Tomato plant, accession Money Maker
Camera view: bottom (45 deg); turntable rotation: 120 degrees
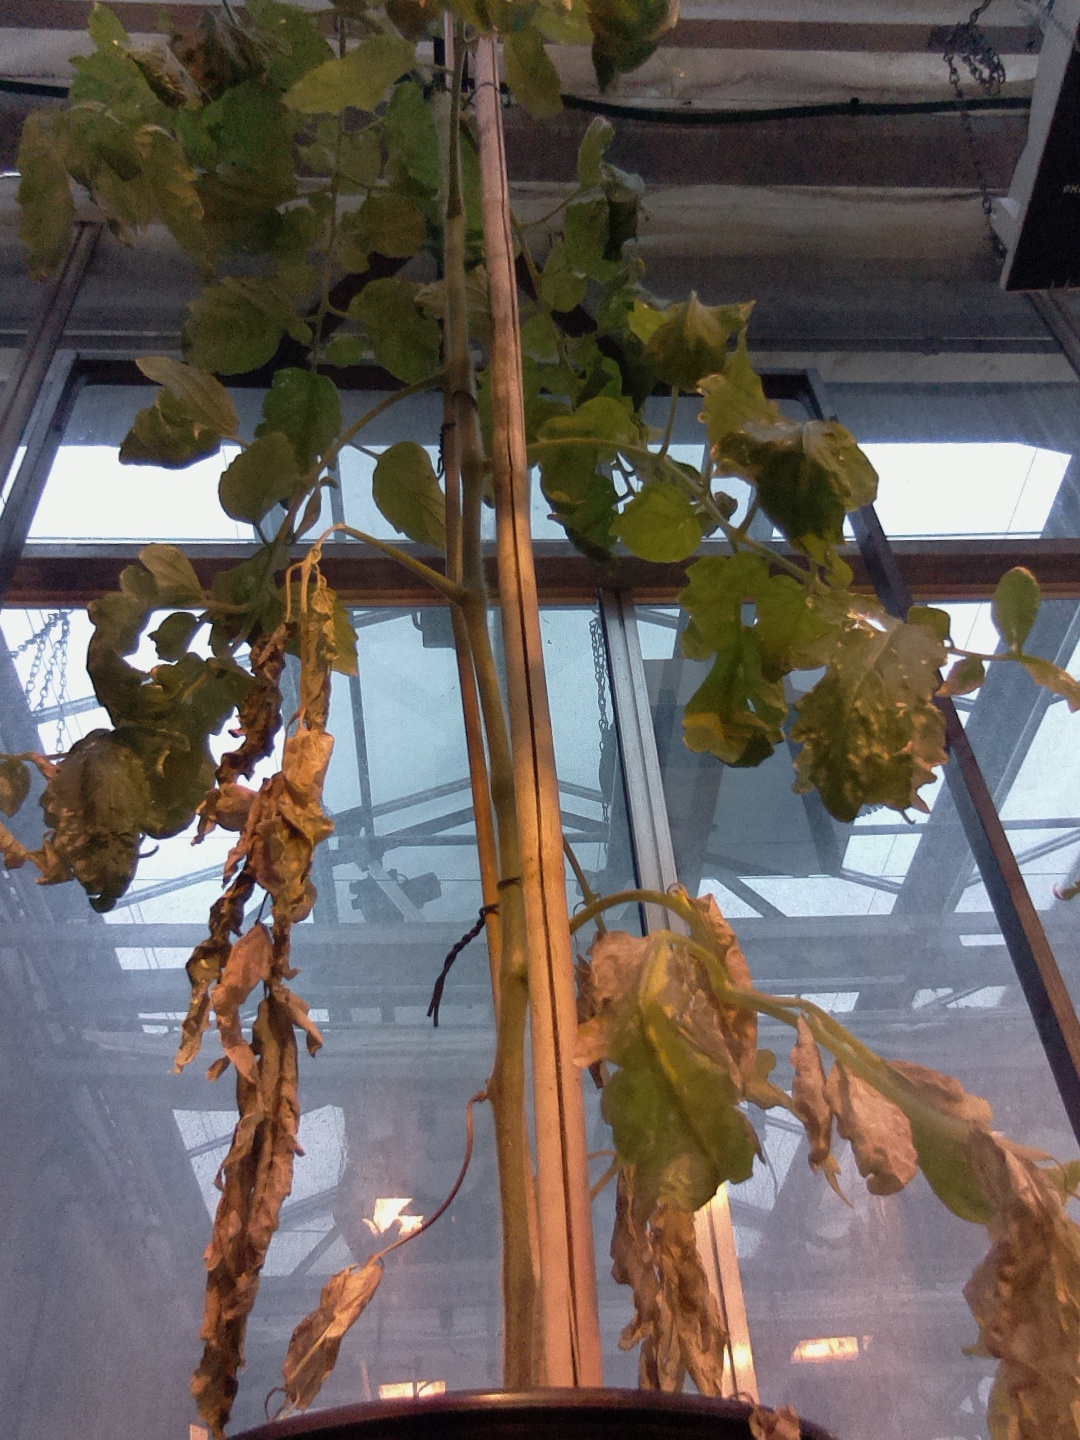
BBCH growth stage 76: 60%-70% of final fruit size